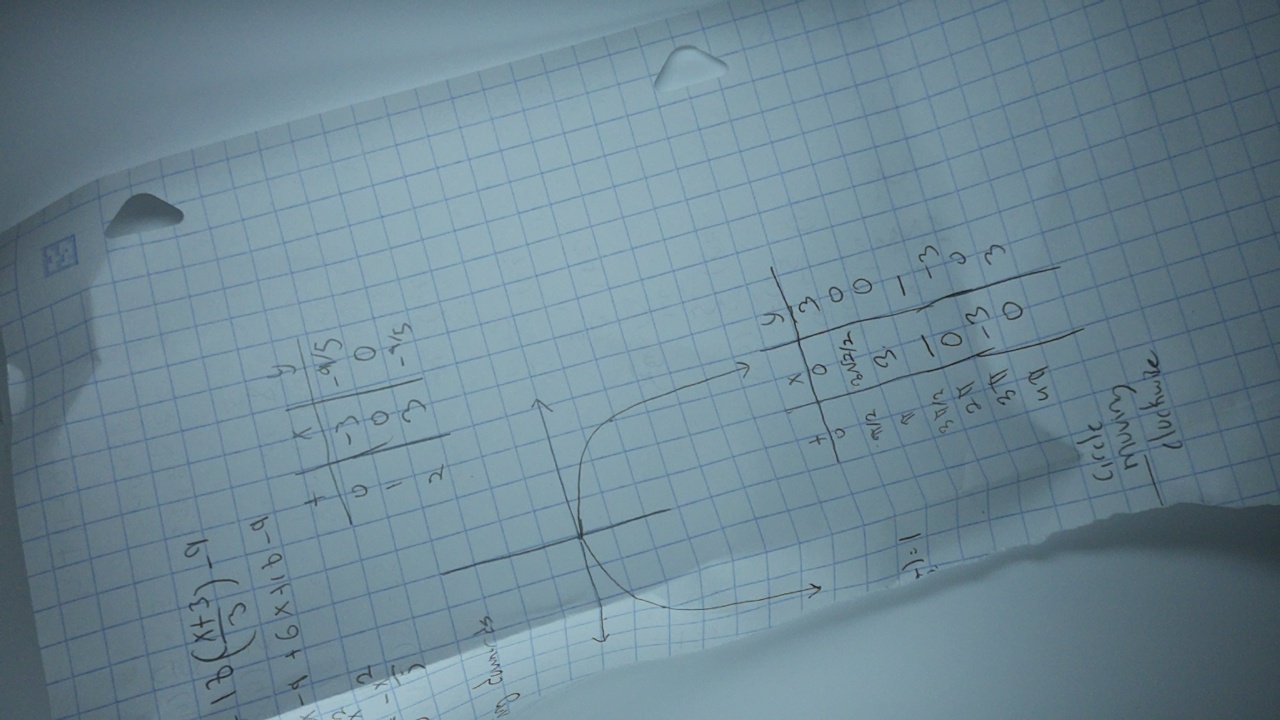
Label: recycle